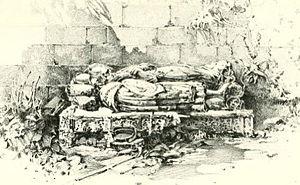
Jeanne Stuart ou Jeanne d'Écosse, est une des filles de Jacques Iᵉʳ d'Écosse et de Jeanne Beaufort. Elle est connue sous le nom de muta domina de Dalkeith.